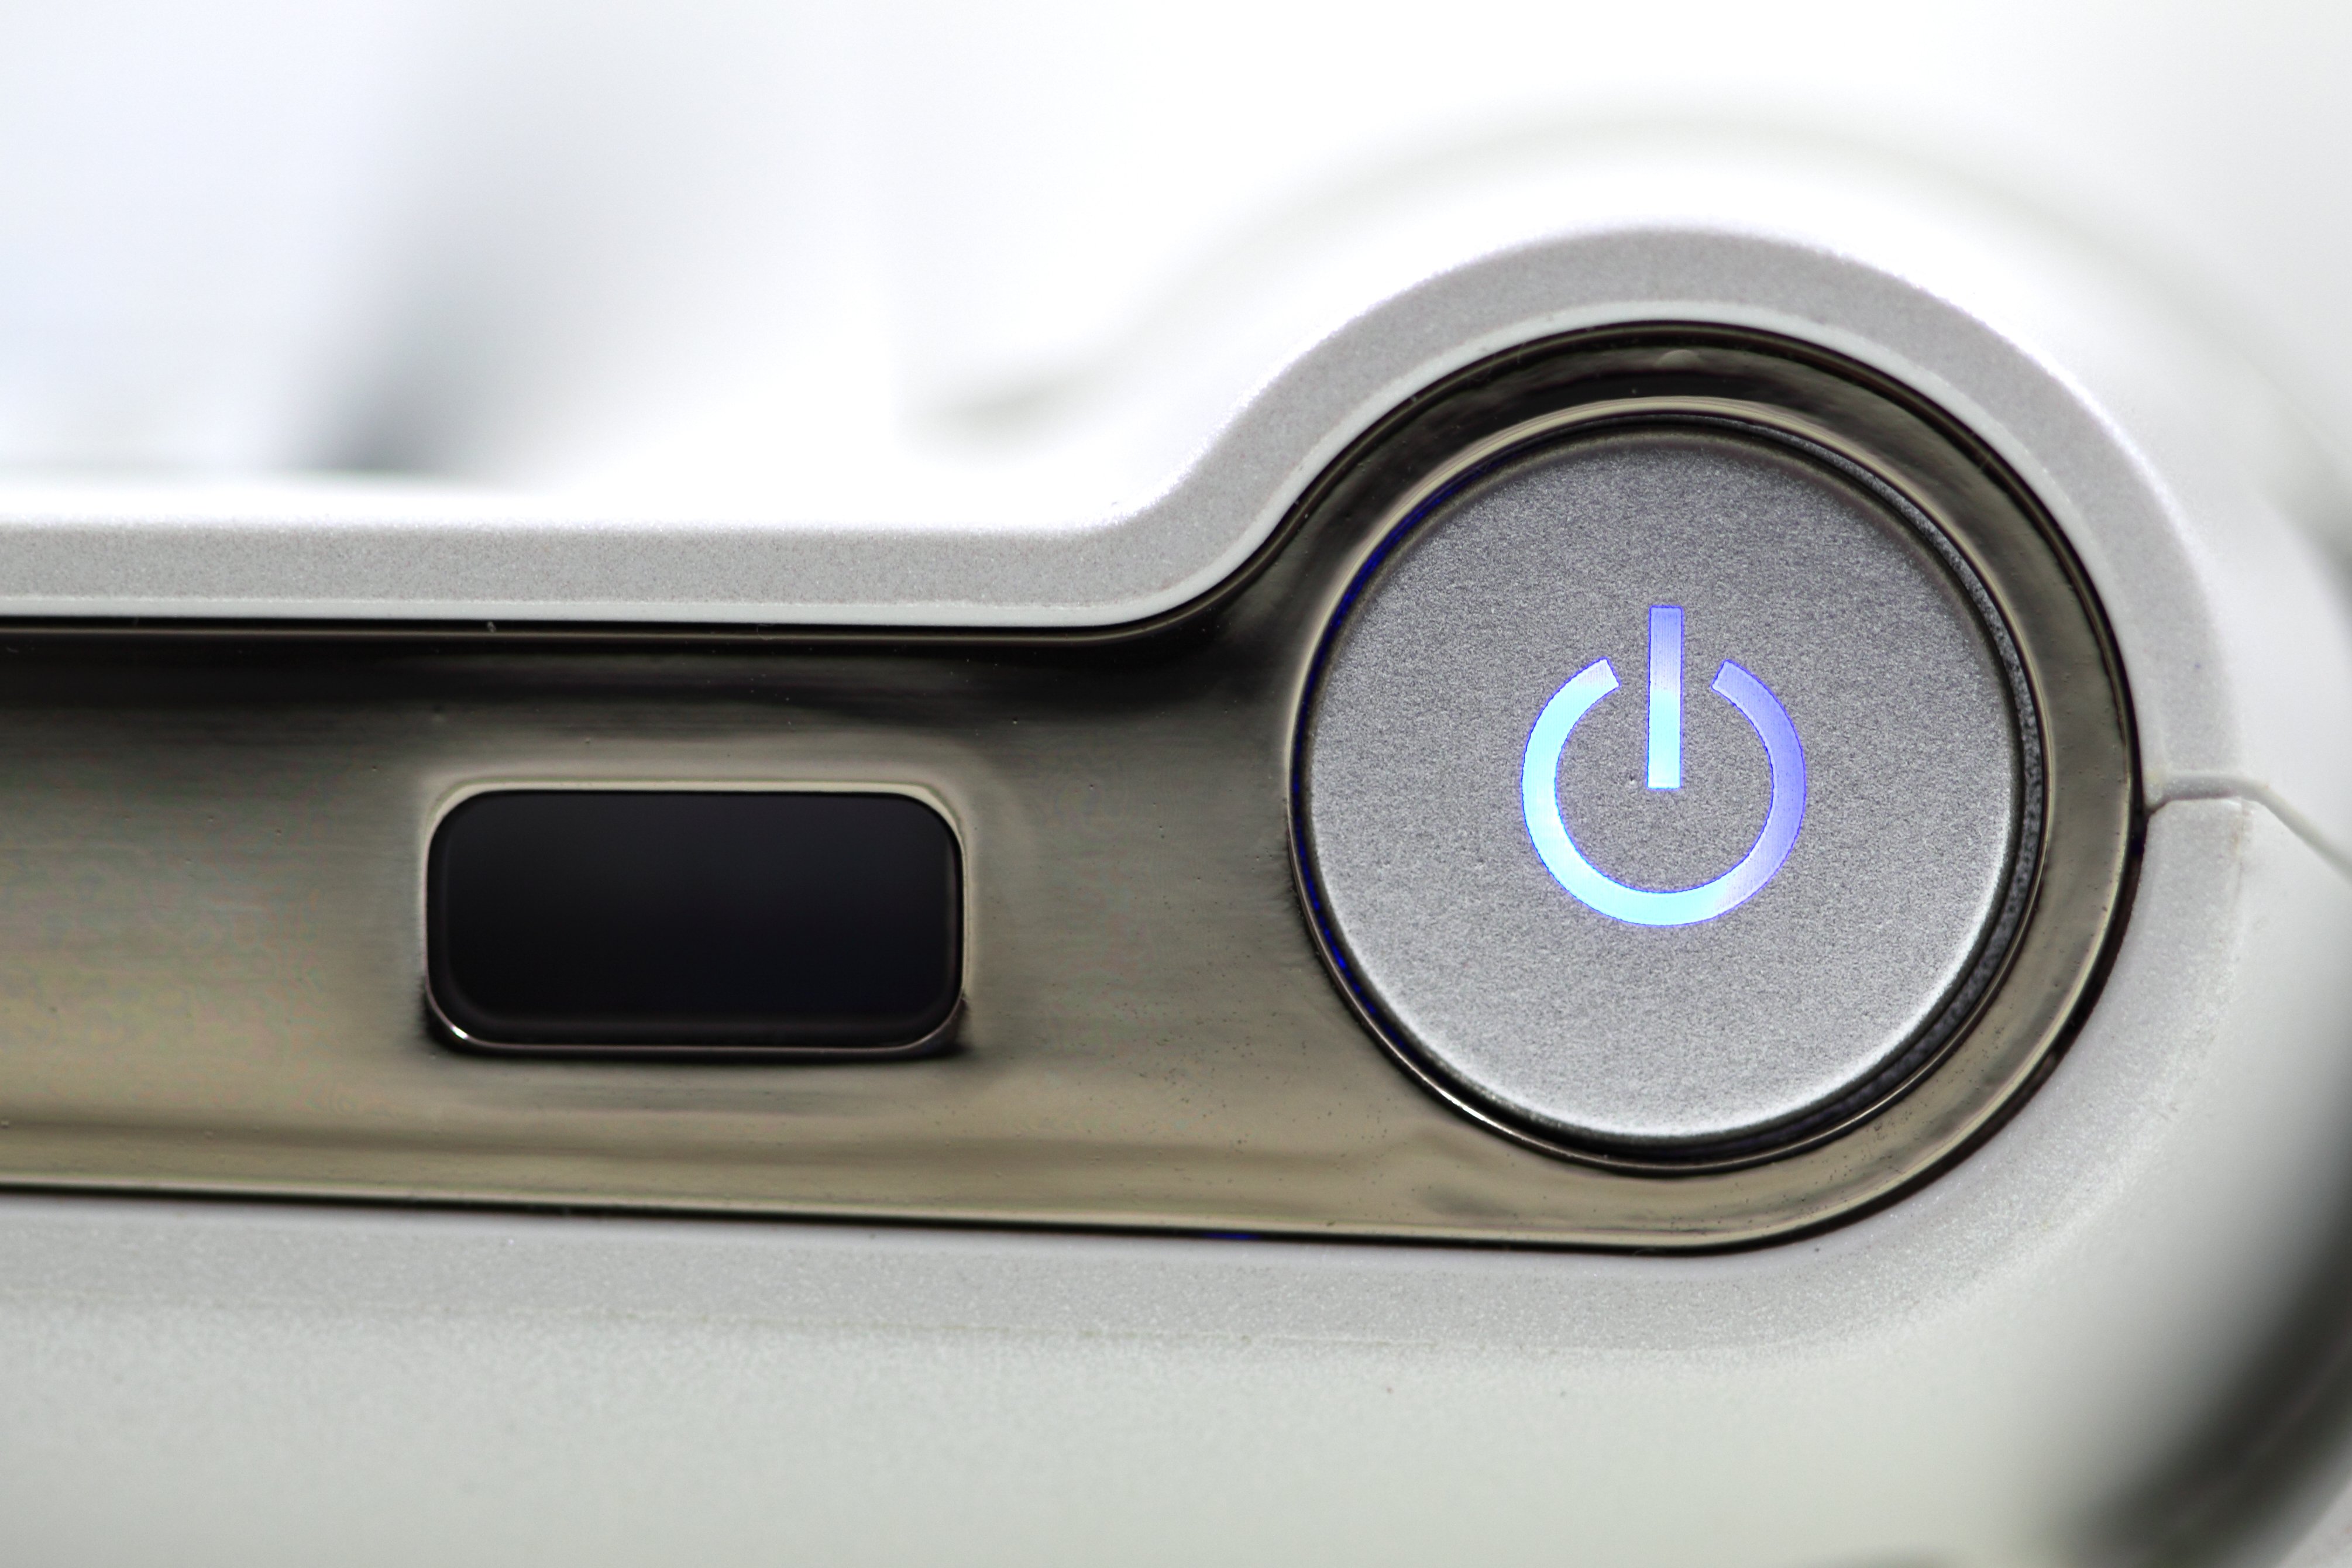
laptop, notebook, computer, light, technology, white, car, wheel, vehicle, macro, key, office, gadget, business, steering wheel, close, button, start, switch, power, electronics, press, control, hardware, led, push, multimedia, portal, off, automobile make, automotive exterior, family car